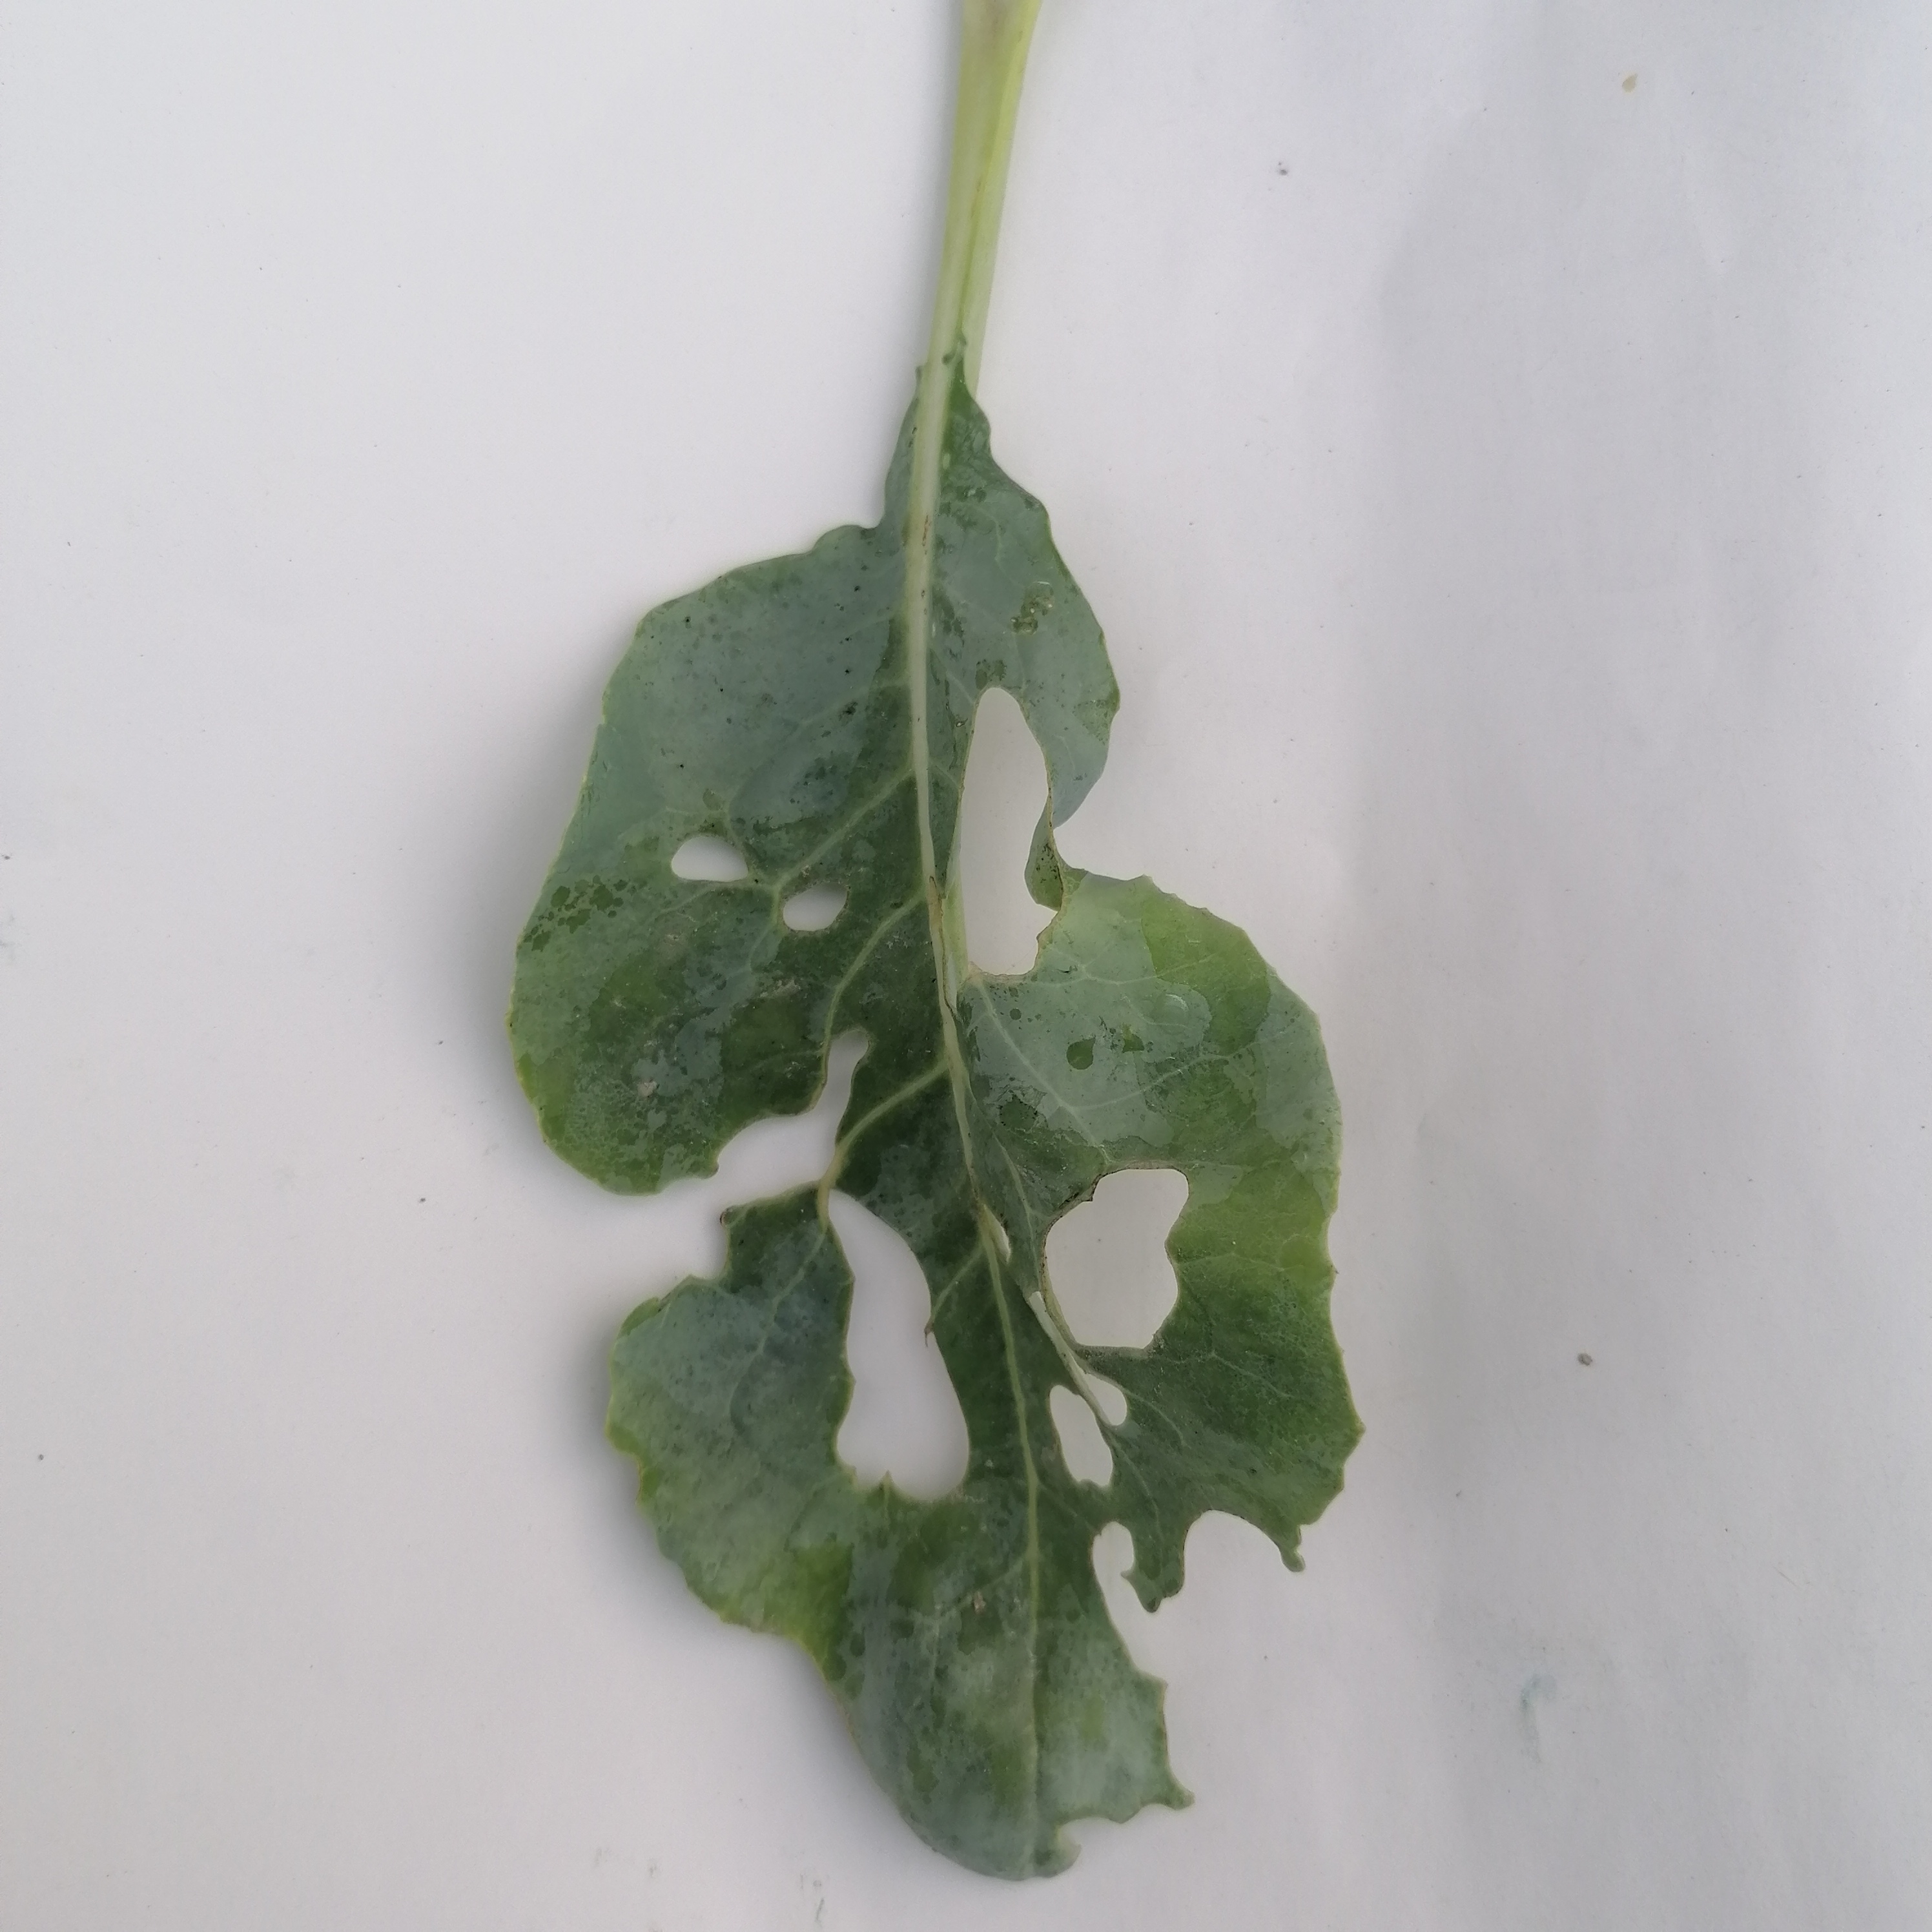
Label: Insect Hole